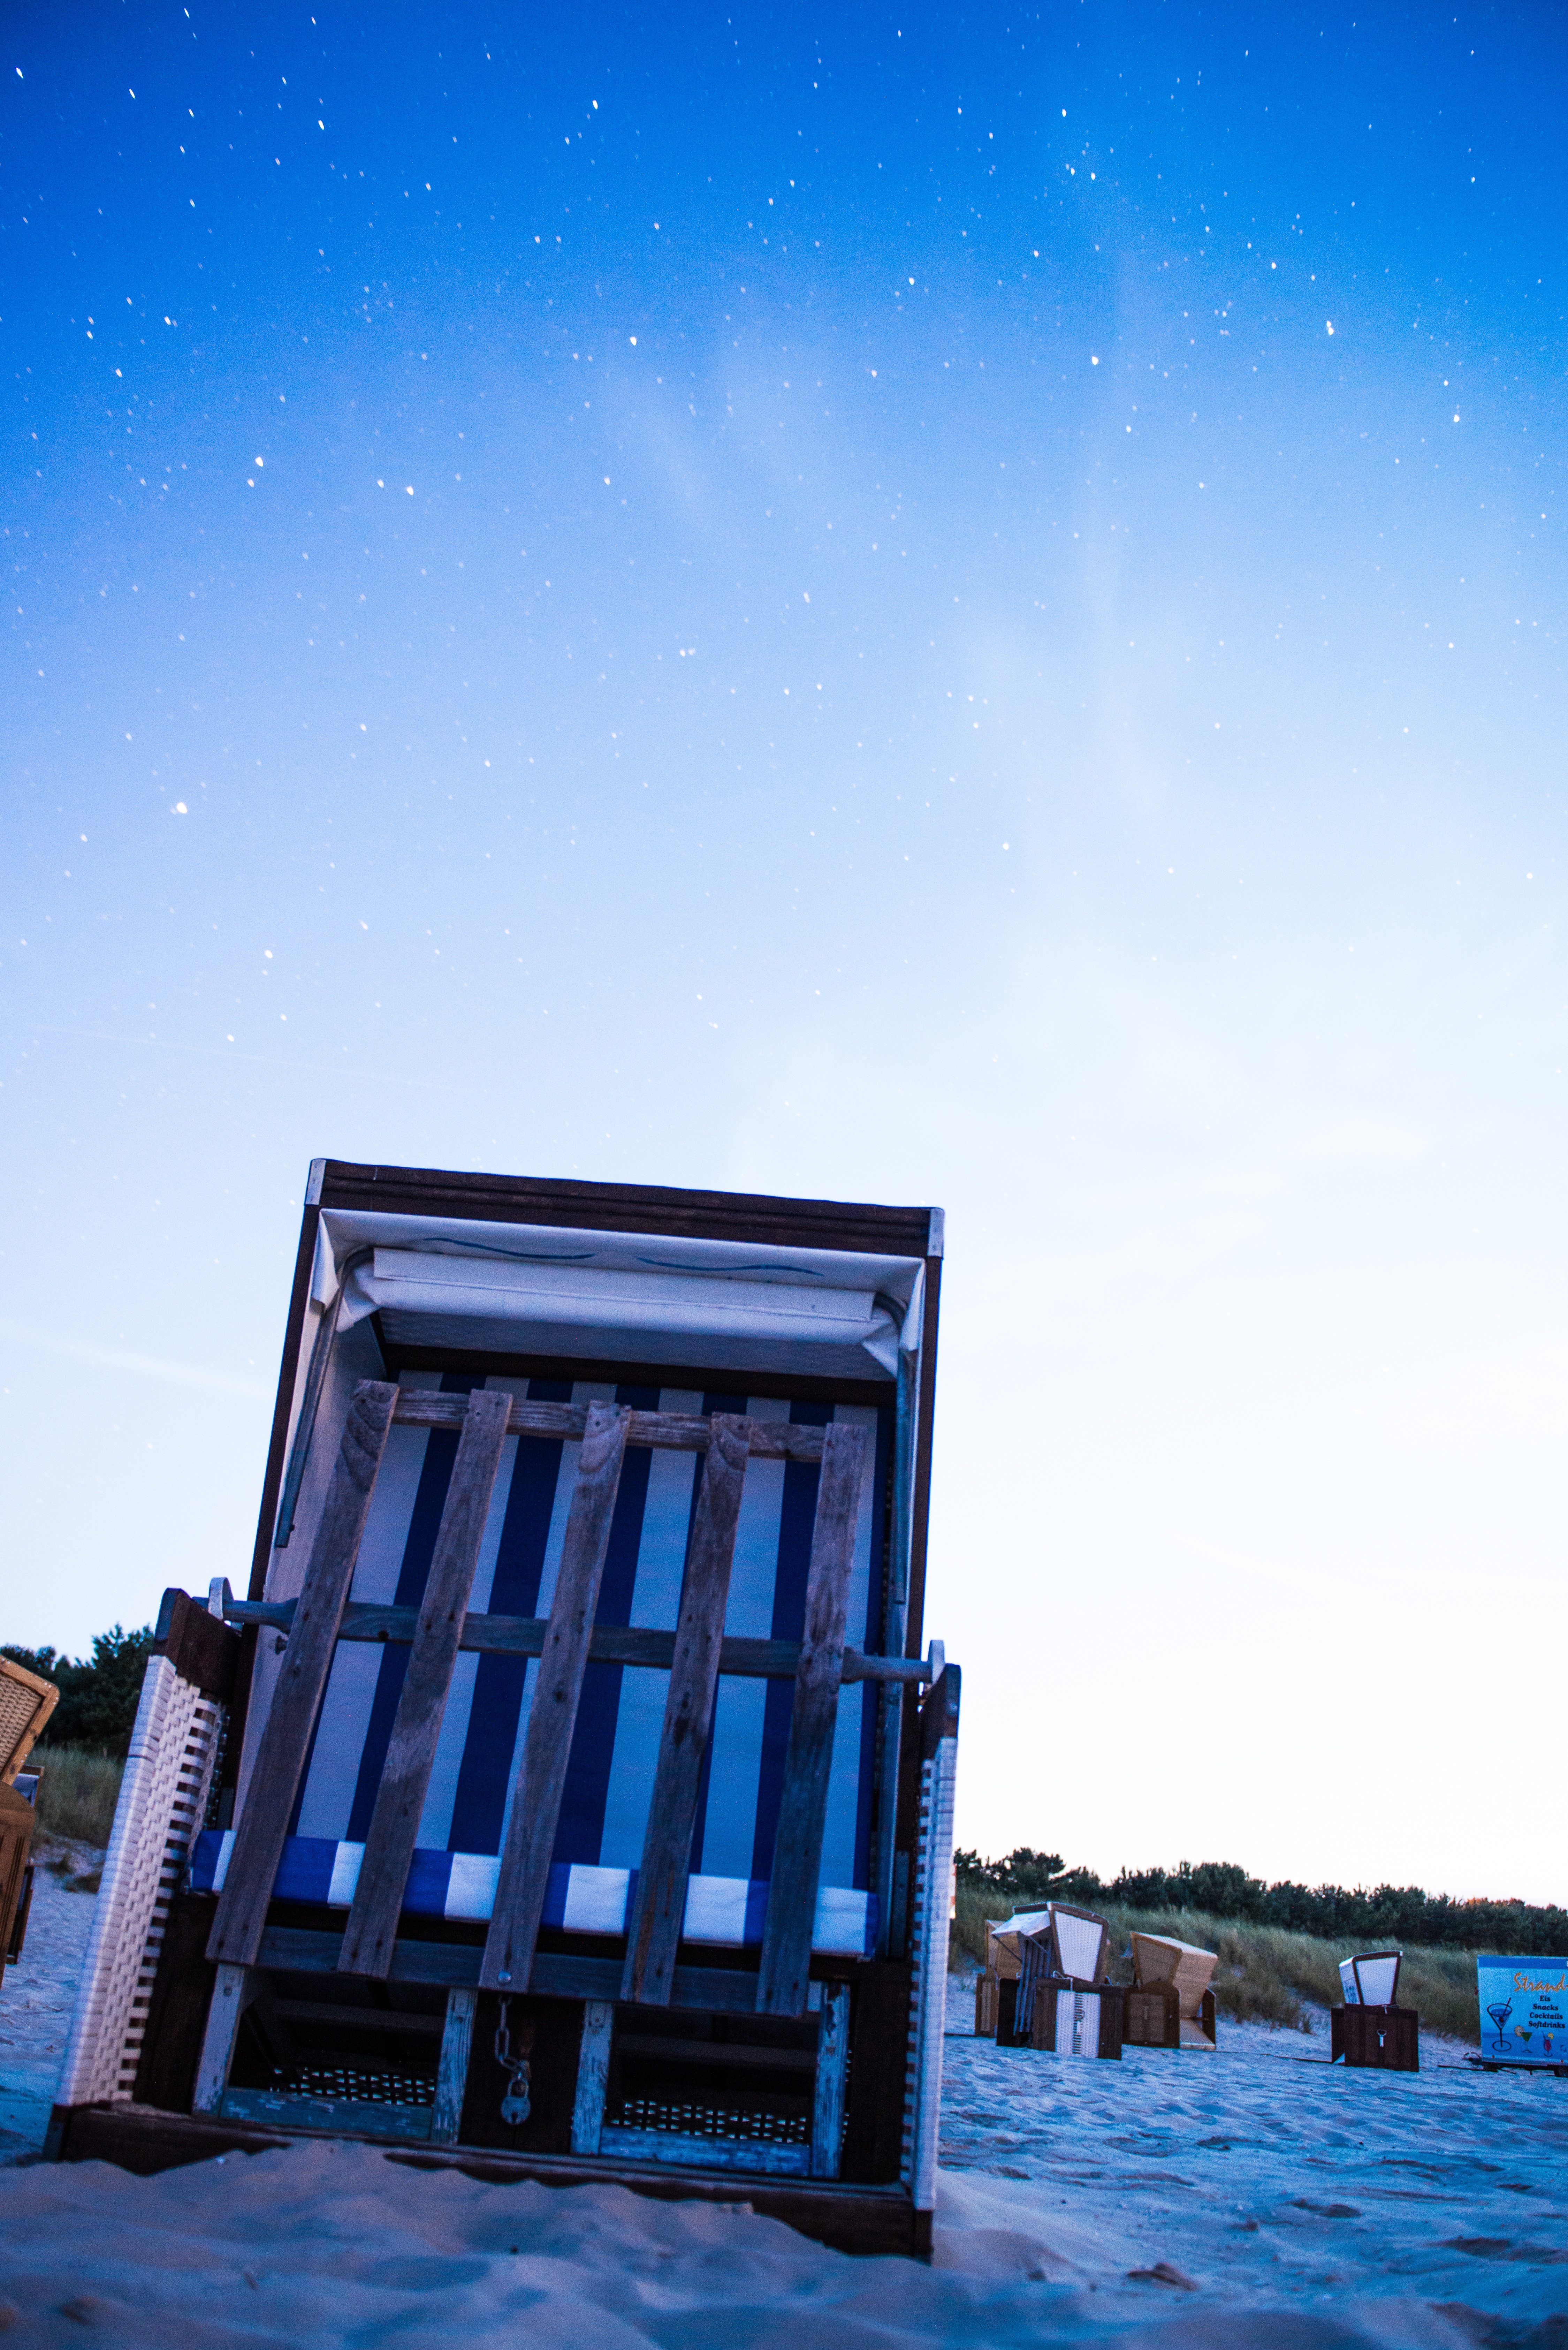
beach, landscape, sea, coast, nature, sand, horizon, light, cloud, sky, night, sunlight, star, summer, dusk, evening, reflection, vehicle, tower, color, holiday, blue, dramatic sky, north sea, baltic sea, beach chair, clubs, sand beach, atmosphere of earth